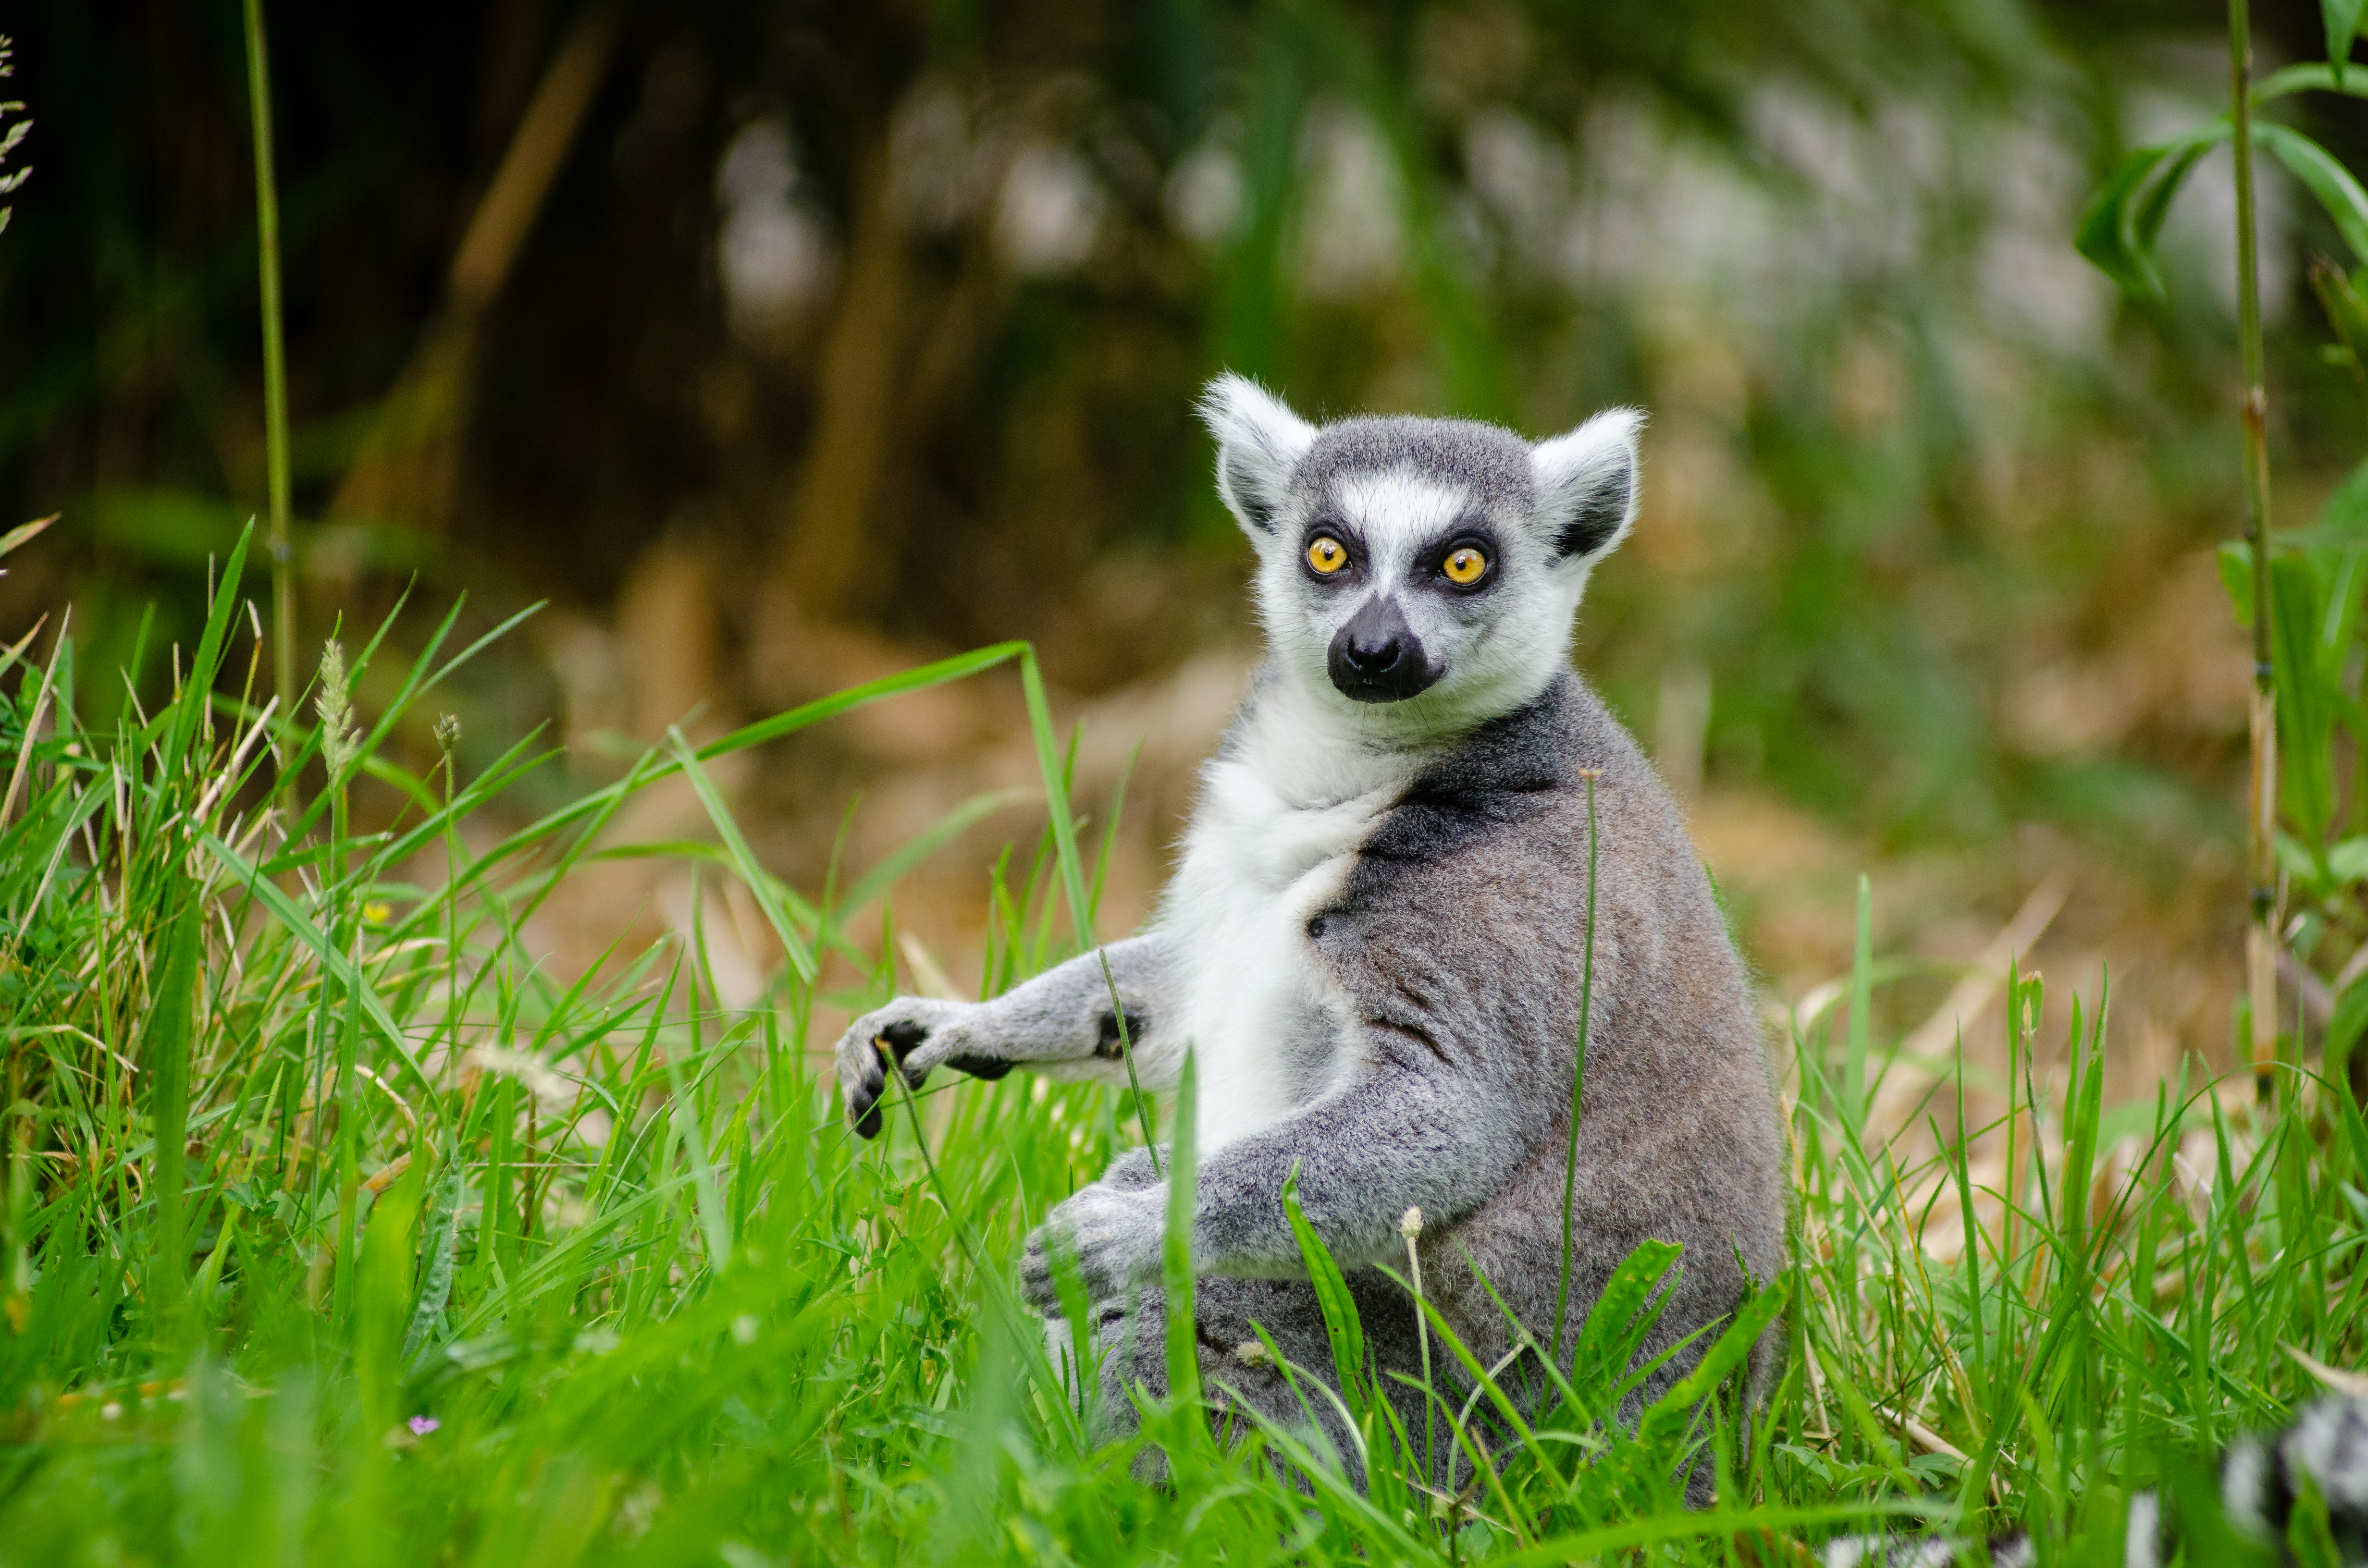
nature, grass, meadow, animal, wildlife, zoo, mammal, fauna, primate, madagascar, vertebrate, lemur